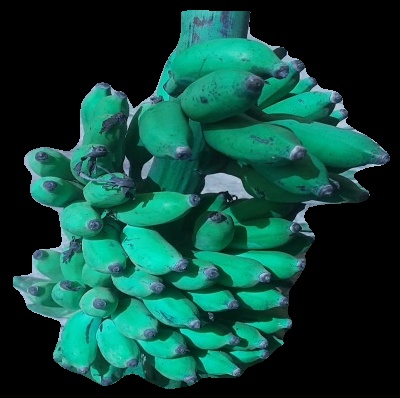
Variety: elakki-bale
Grade: grade3